Gualberto Fernández

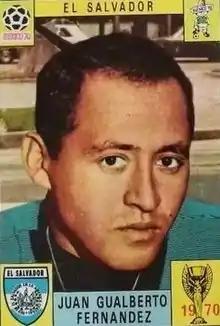
Fernández in 1970

Juan Gualberto Fernández Rivera (born 12 July 1941) is a retired footballer from El Salvador.